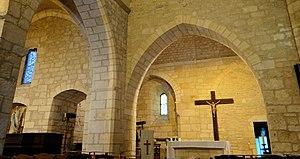
Calviac-en-Périgord - Église Saint-Pierre-ès-Liens - Les deux nefs, l'abside romane avec un Christ du XVe siècle
L'église Saint-Pierre-ès-Liens est une église catholique située à Calviac-en-Périgord, en France.